Shamo (manga)

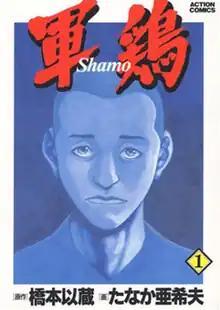
First volume cover, featuring Ryo Narushima

is a Japanese manga series written by and Izo Hashimoto and illustrated by Tanaka. It was first serialized in Futabasha's manga "Weekly Manga Action" from 1998 to 2003 and moved to "Evening" in 2004. It was discontinued in 2007 due to creative differences but returned in 2011 and ended in 2015. It tells a story of a boy who killed his parents and turned himself into a cold-blooded martial artist. The manga inspired a Hong Kong film adaptation released in 2007.